Edo period police

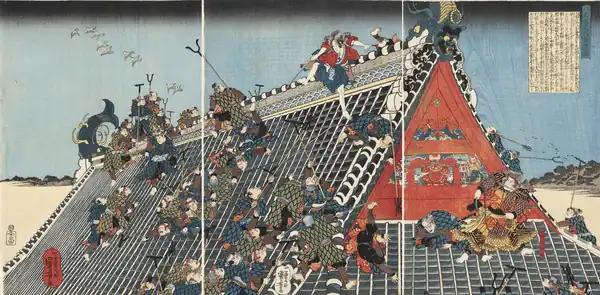
Edo period wood block print showing police wearing chain armour under their "kimono", and using "jitte", "sasumata", "sodegarami", and "tsukubo" to capture criminals on a roof top

In feudal Japan, individual military and citizens groups were primarily responsible for self-defense until the unification of Japan by Tokugawa Ieyasu in 1603. During the Edo period (1603–1868), the Tokugawa shogunate formed a centralized feudal government. Samurai warriors who once protected Japan from foreign enemies and fought each other for supremacy became the new police and internal security force. Their new job would be to ensure civil peace, which they accomplished for over 250 years.